Agriculture

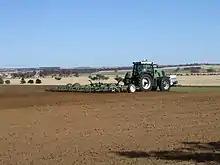
Tilling an arable field

Tillage is the practice of breaking up the soil with tools such as the plow or harrow to prepare for planting, for nutrient incorporation, or for pest control. Tillage varies in intensity from conventional to no-till. It can improve productivity by warming the soil, incorporating fertilizer and controlling weeds, but also renders soil more prone to erosion, triggers the decomposition of organic matter releasing CO, and reduces the abundance and diversity of soil organisms.